Nahar Singh Mahal

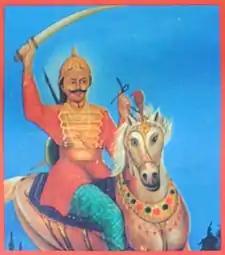
Raja Nahar Singh Tewatia

Nahar Singh Mahal is located at Ballabhgarh in Faridabad district of Haryana. This fort was built by the forefathers of Raja Nahar Singh around 1739 AD, and after whom Ballabgarh was named, the construction however continued in parts till about 1850. The fort is also known as Raja Nahar Singh Palace.